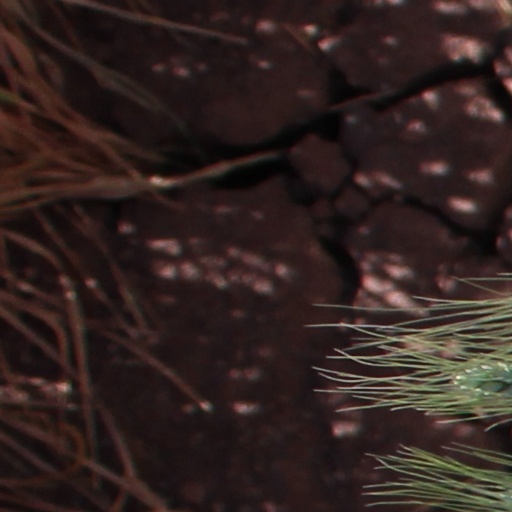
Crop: wheat